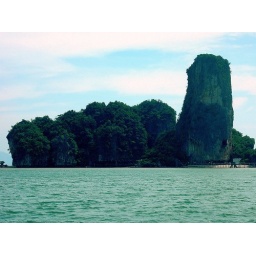
rocky lush green mountains all around , the nature beauty is exuberant in all over the thailand